Michelle Larcher de Brito

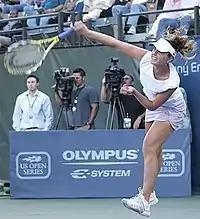
Facing Serena Williams at the 2008 Bank of the West Classic

In February, Larcher de Brito defeated world No. 124, Stéphanie Cohen-Aloro, in the first round of the Cellular South Cup, but lost in the second round to the world No. 43, Caroline Wozniacki, in straight sets.